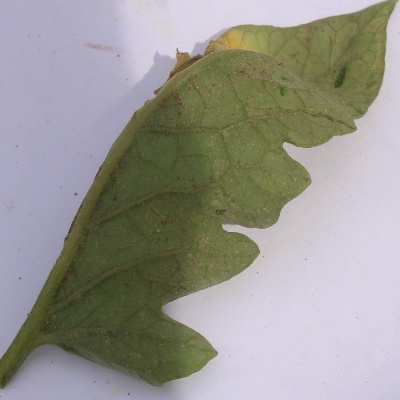
Crop: Tomato
Condition: verticulium wilt